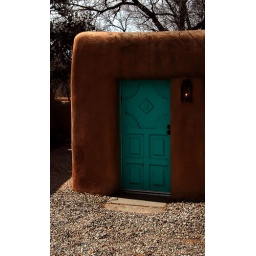
cute door on a walk with steph + gail in santa fe.